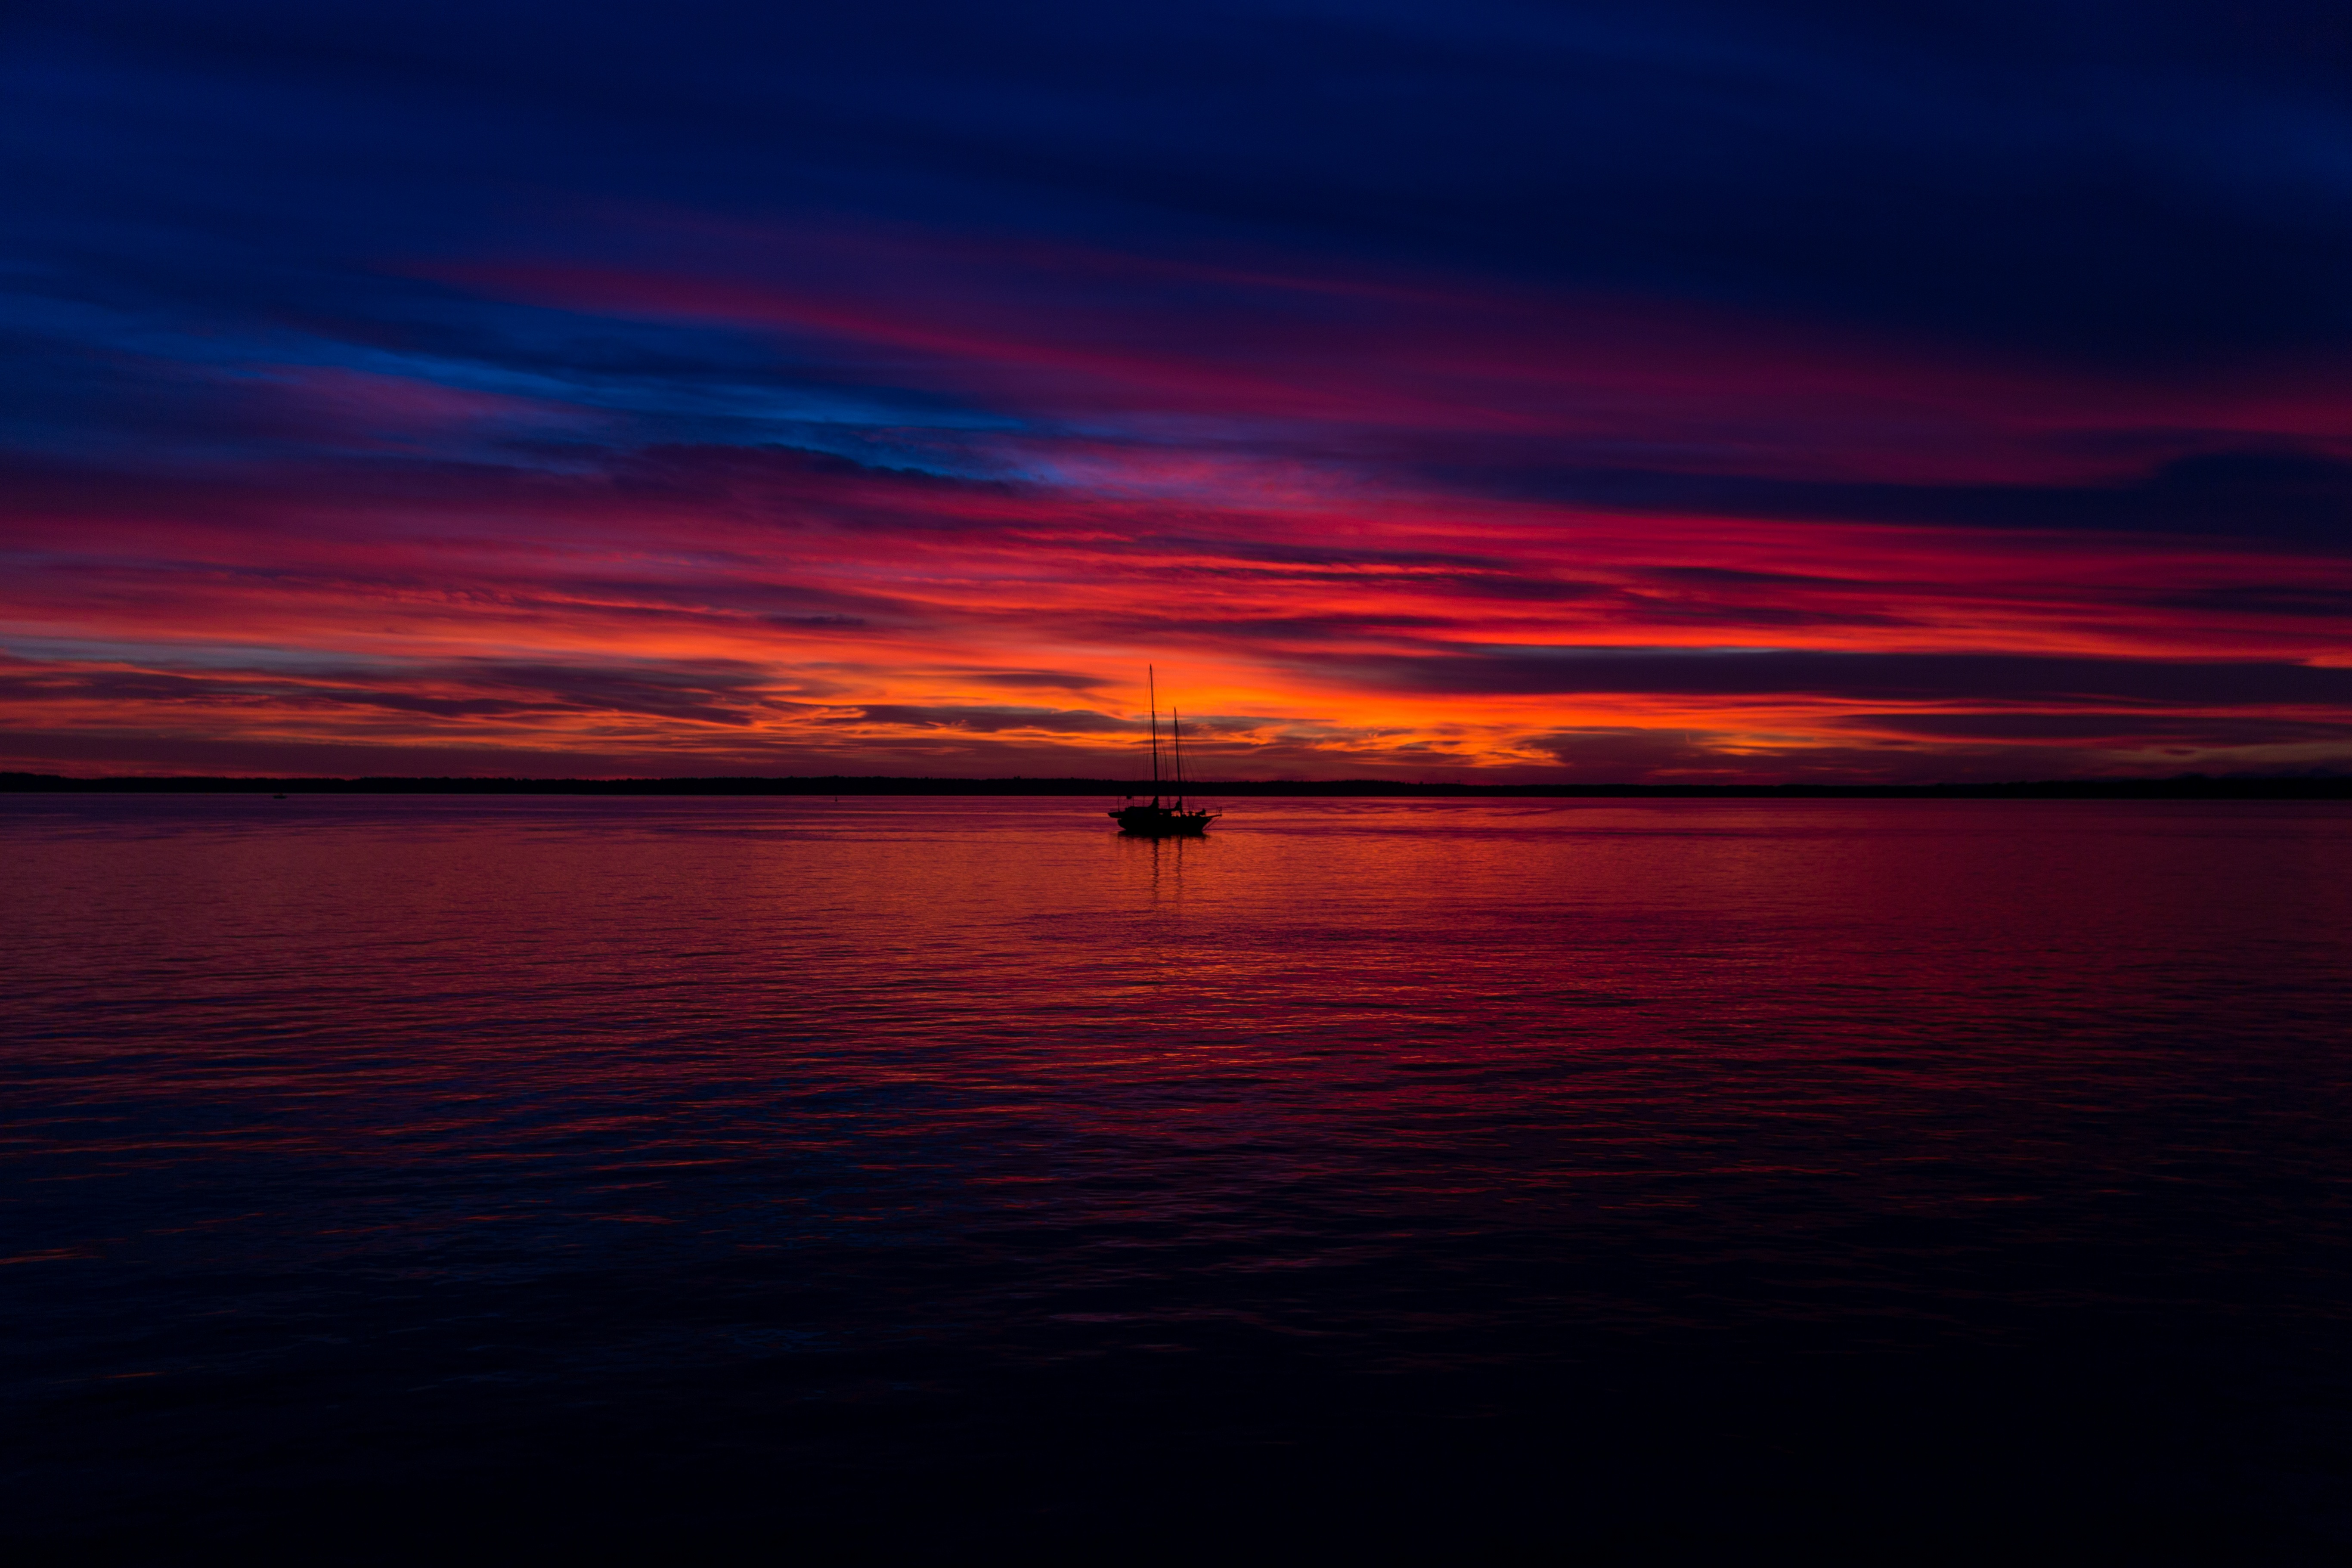
sea, water, ocean, horizon, cloud, sky, sunrise, sunset, boat, morning, dawn, atmosphere, dusk, evening, reflection, seascape, afterglow, red sky at morning